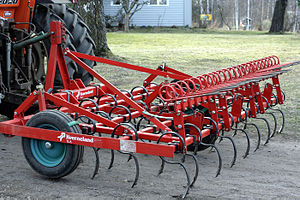
Harve
Såbedsharve, en fjederharve.
En harve er et jordbearbejdningsredskab, der bruges til at bearbejde jorden på forskellig vis. Harver kan have forskellig udformning og har navn efter deres funktion og opbygning. Eksempelvis fjederharve, tallerkenharve, rotorharve og fingerharve.